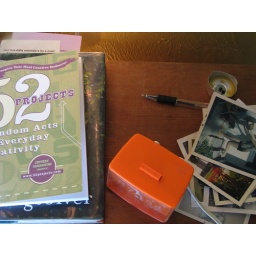
bedside table and new book that i am a bit disappointed in